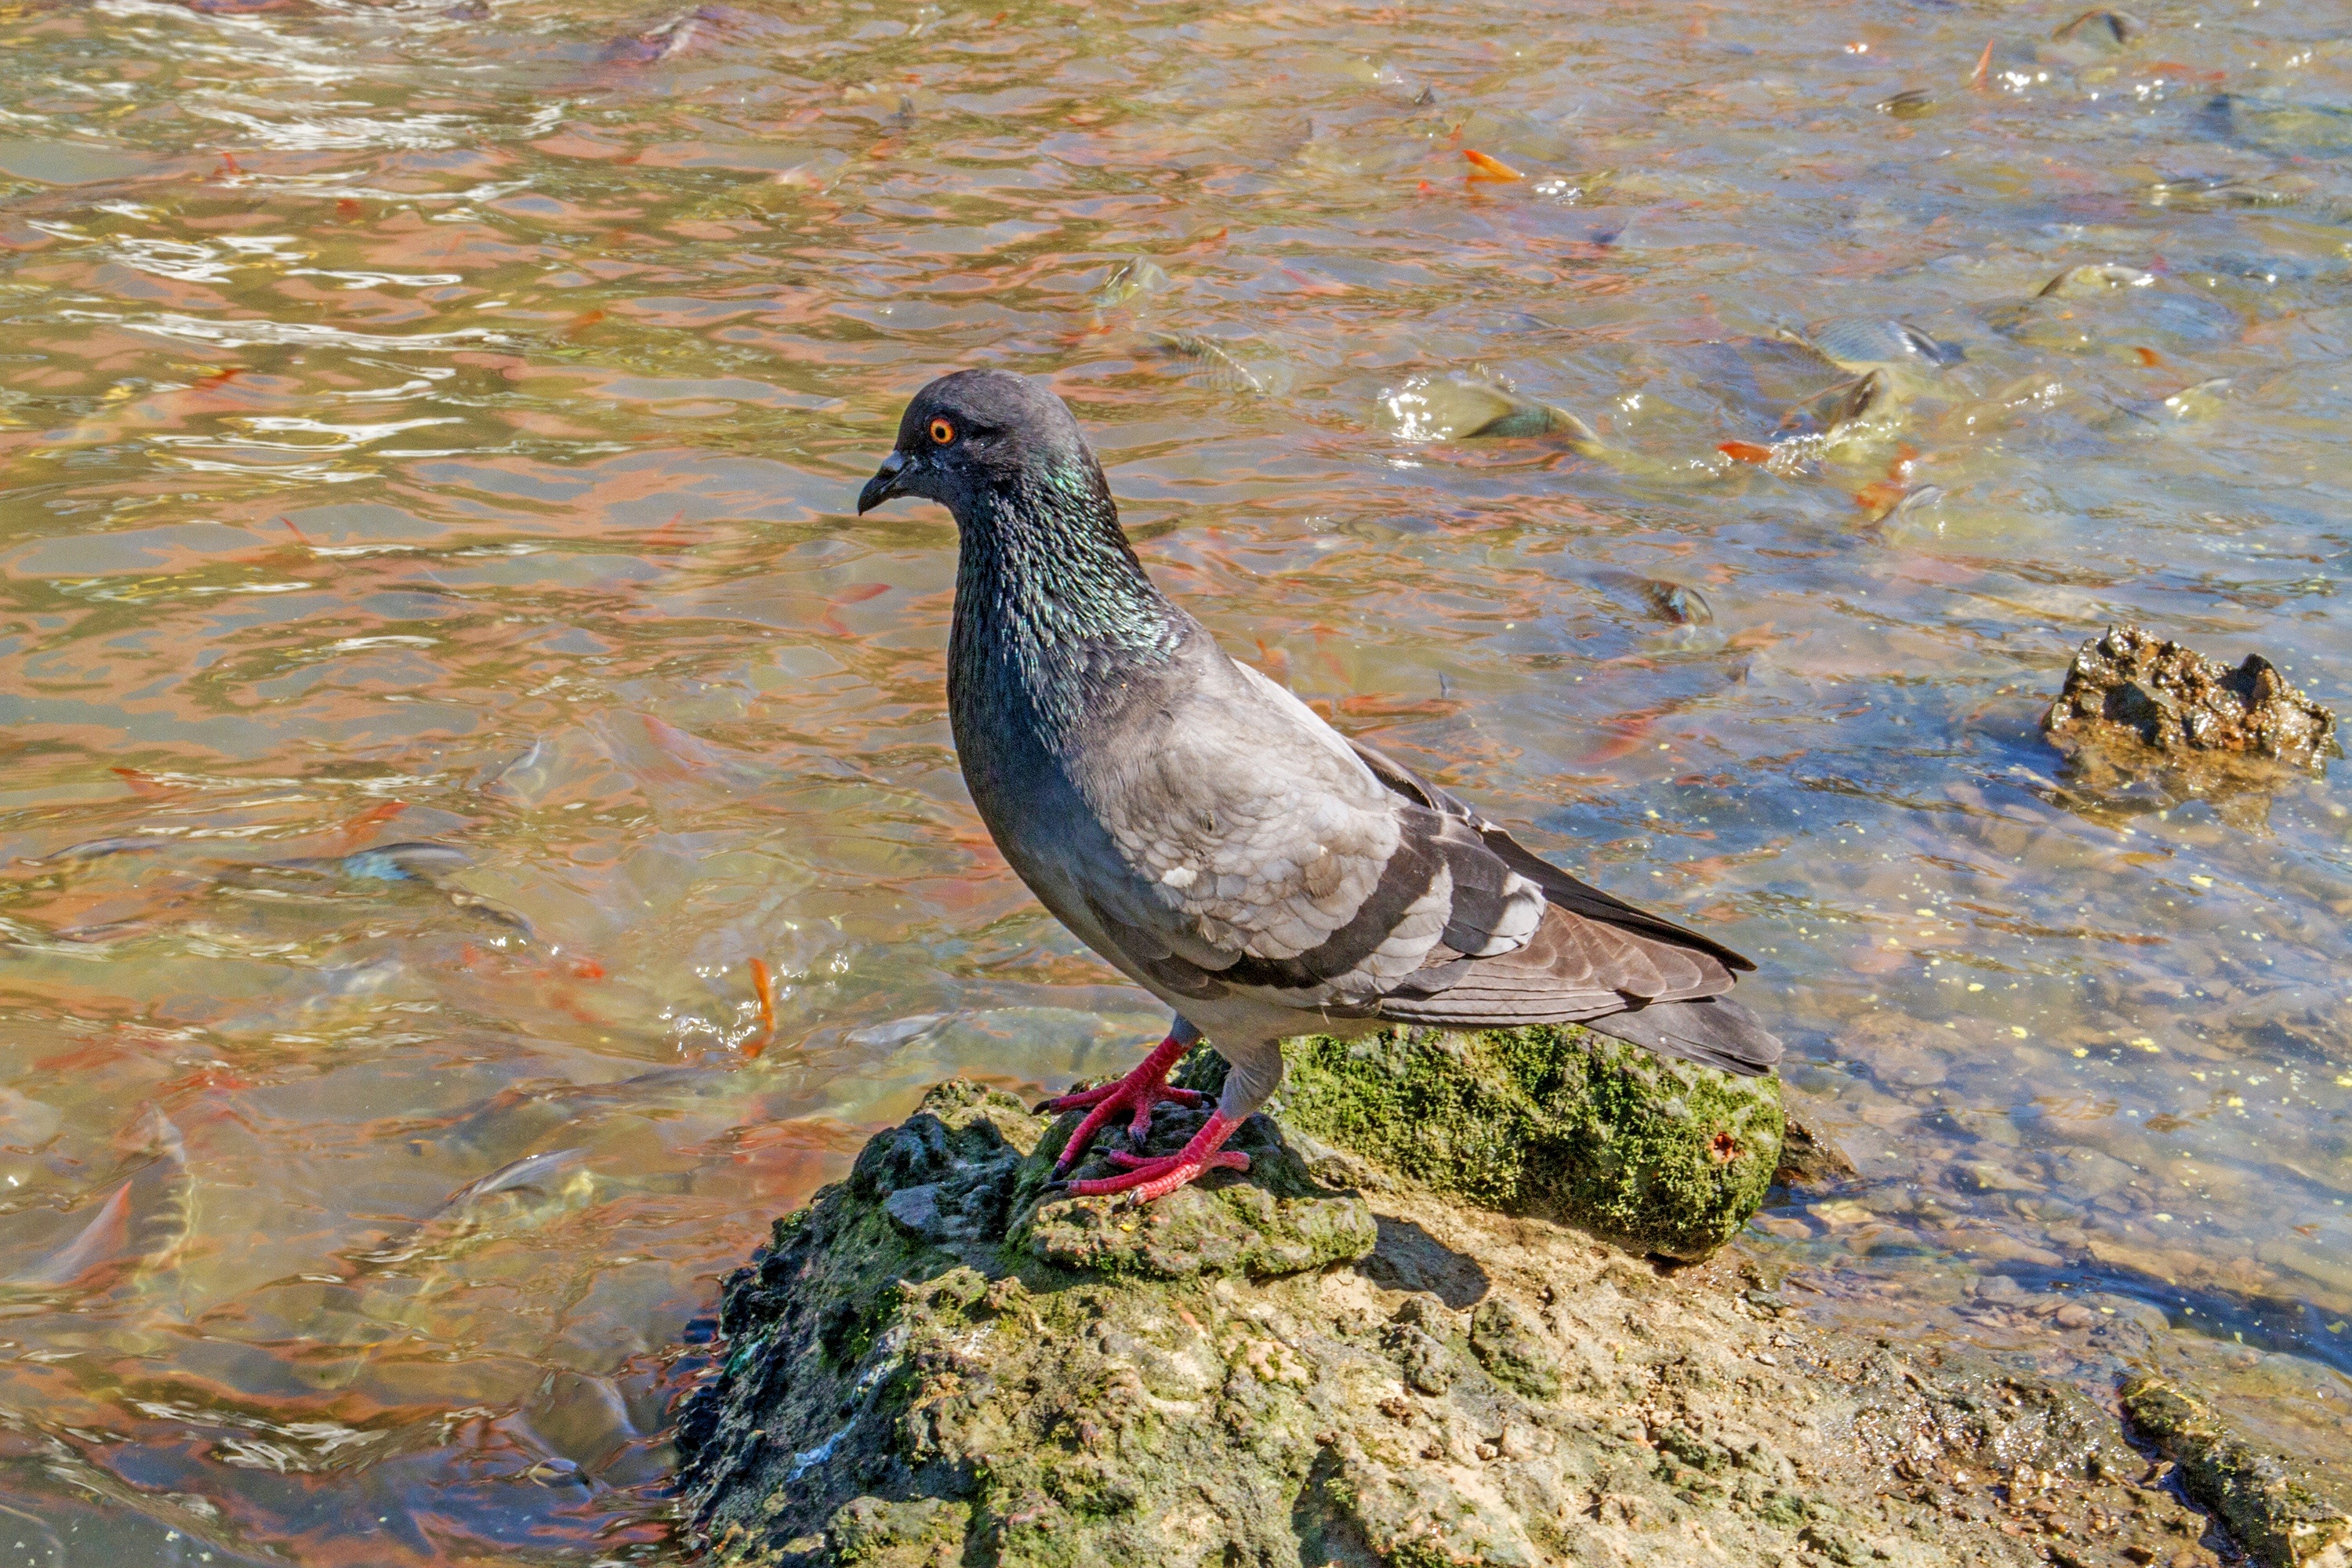
bird, wildlife, fish, fauna, birds, pigeon, vertebrate, shorebird, sandpiper, cinclidae